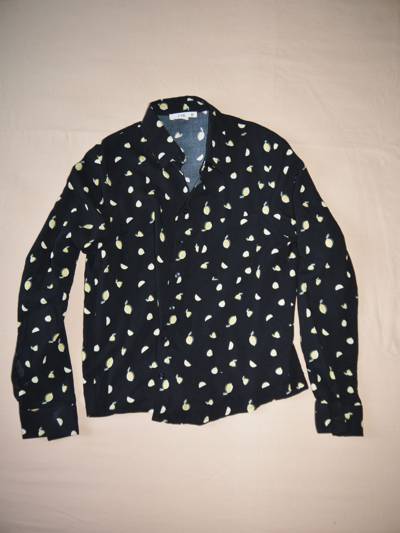
Waste category: clothes